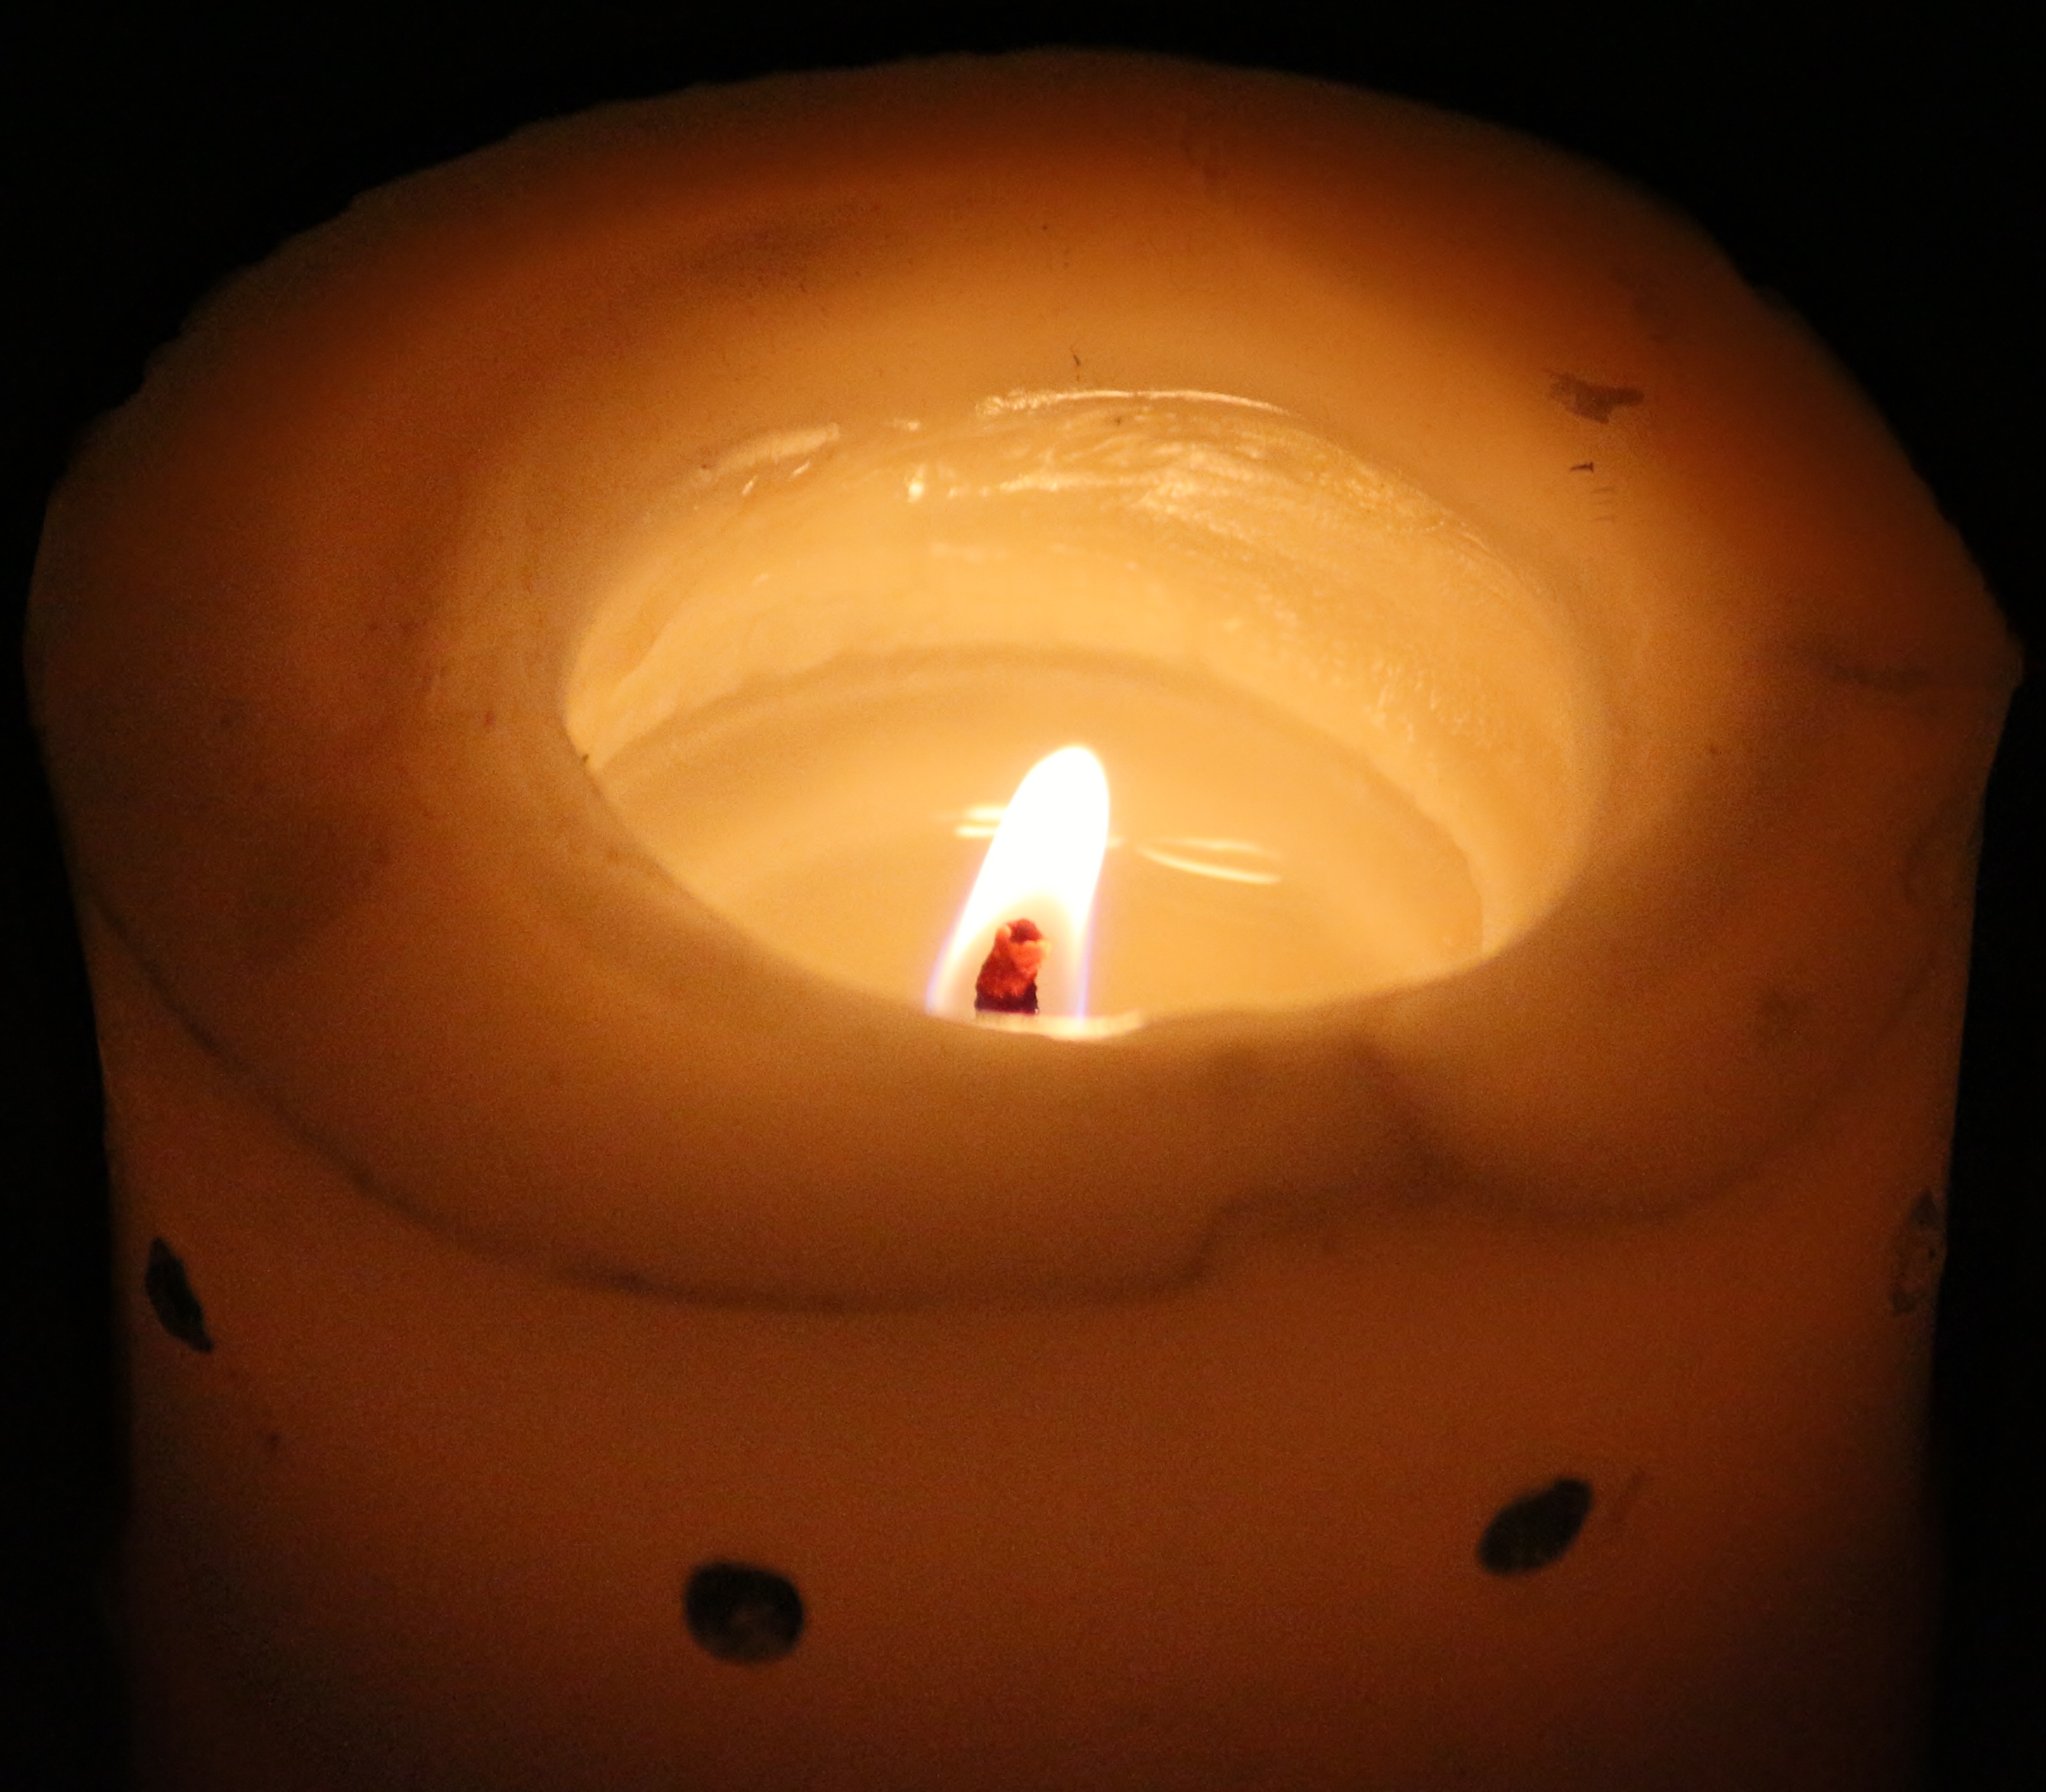
light, flame, yellow, candle, lighting, heat, circle, burn, light fixture, wick, mood, shape, candlelight, wax candle, macro photography